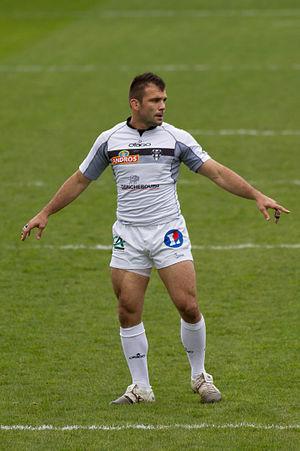
Voici la liste des joueurs du Club athlétique Brive Corrèze Limousin qui comprend tous les joueurs ayant été inscrits sur la feuille de match de l'équipe première du CA Brive.
Cette page présente la Saison 2008-2009 de l'ASM Clermont Auvergne, dont l'équipe senior pro évoluait en Top 14.
Arnaud Mignardi, né le 1ᵉʳ novembre 1986 à Auch, est un joueur français de rugby à XV évoluant au poste de centre. Il compte deux sélections internationales en équipe de France.